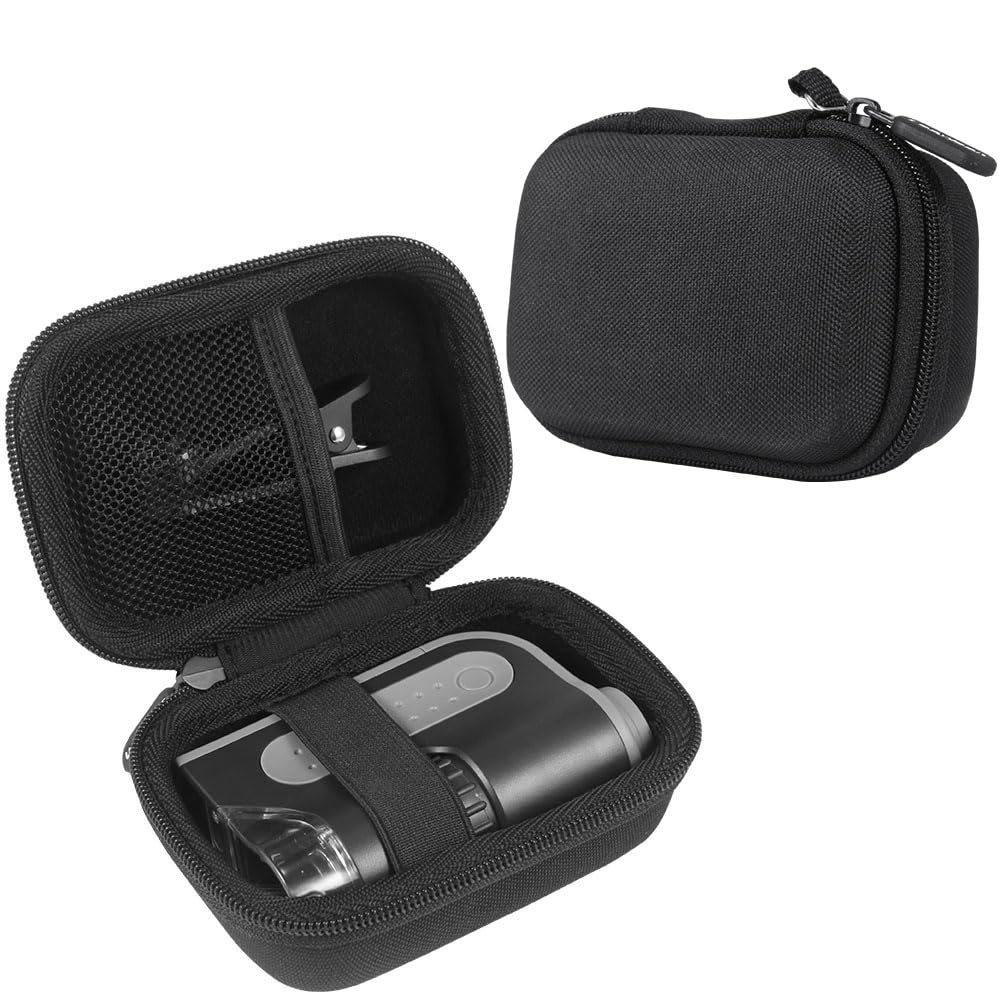
7 x Brand New Leayjeen Pocket Microscope Case, Compatible with Carson MicroBrite Plus 60x-120x LED and UV Lighted Pocket Microscope-Black Case Only  - RRP £62.93
Download Manifest: HERE Title Qty Unit Price Total Price ASIN EAN Leayjeen Pocket Microscope Case, Compatible with Carson MicroBrite Plus 60x-120x LED and UV Lighted Pocket Microscope-Black Case Only 7 £8.99 £62.93 B0C5CVZ9NW N/A
Brand: Jobalots
Category: Cameras & Optics > Camera & Optic Accessories > Optic Accessories > Optics Bags & Cases > Microscope Cases